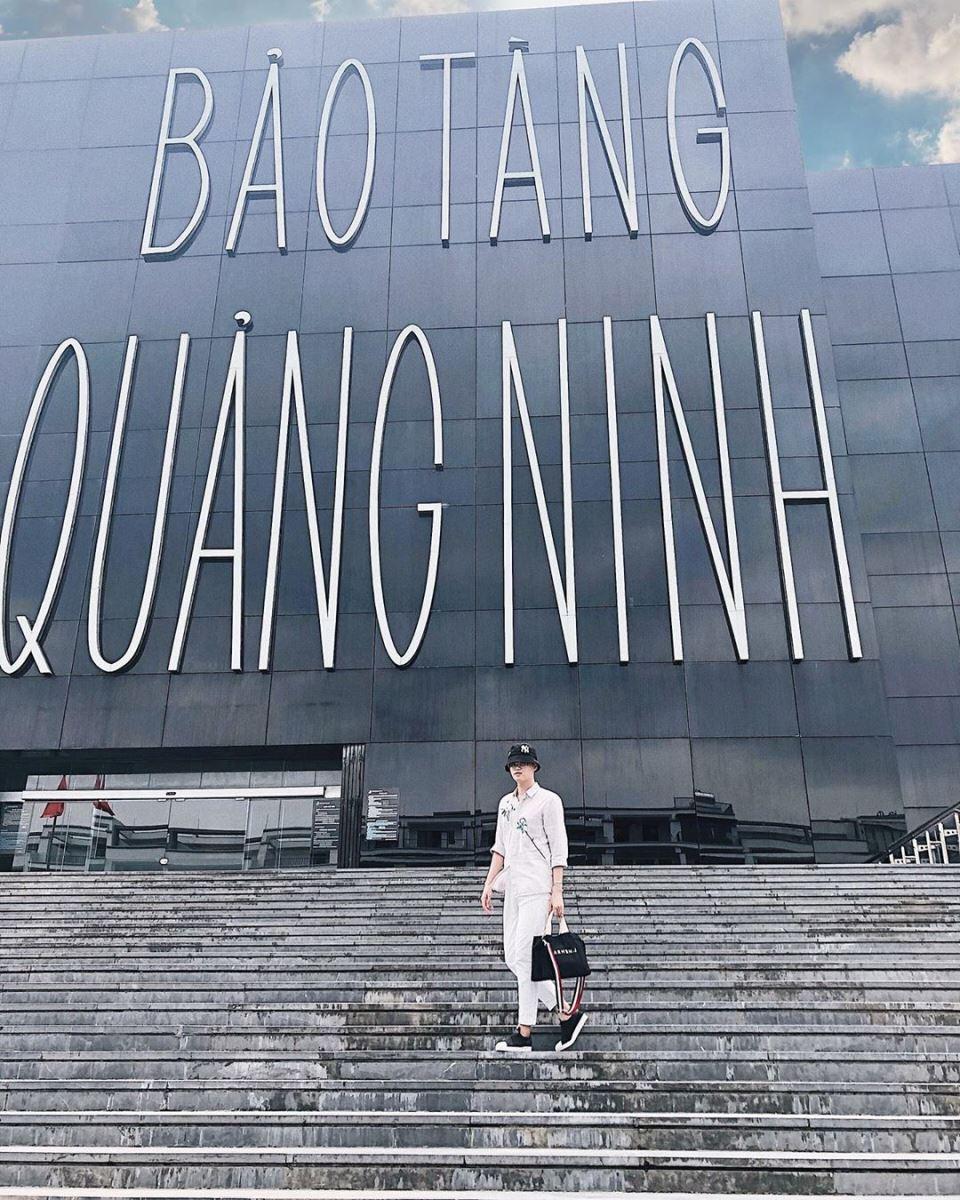
có một người đàn ông đang xuất hiện ở phía trước của bảo tàng